Miss Grand France

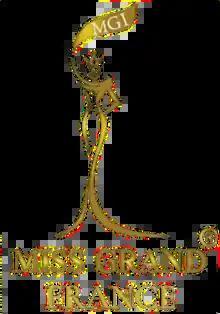

Miss Grand France is a French female national beauty pageant, held annually since 2019. The contest's winners represent the country at its international parent platform, Miss Grand International. Before 2019, all country representatives in such an international contest were appointed; most of them were the Miss Prestige National finalists (currently).